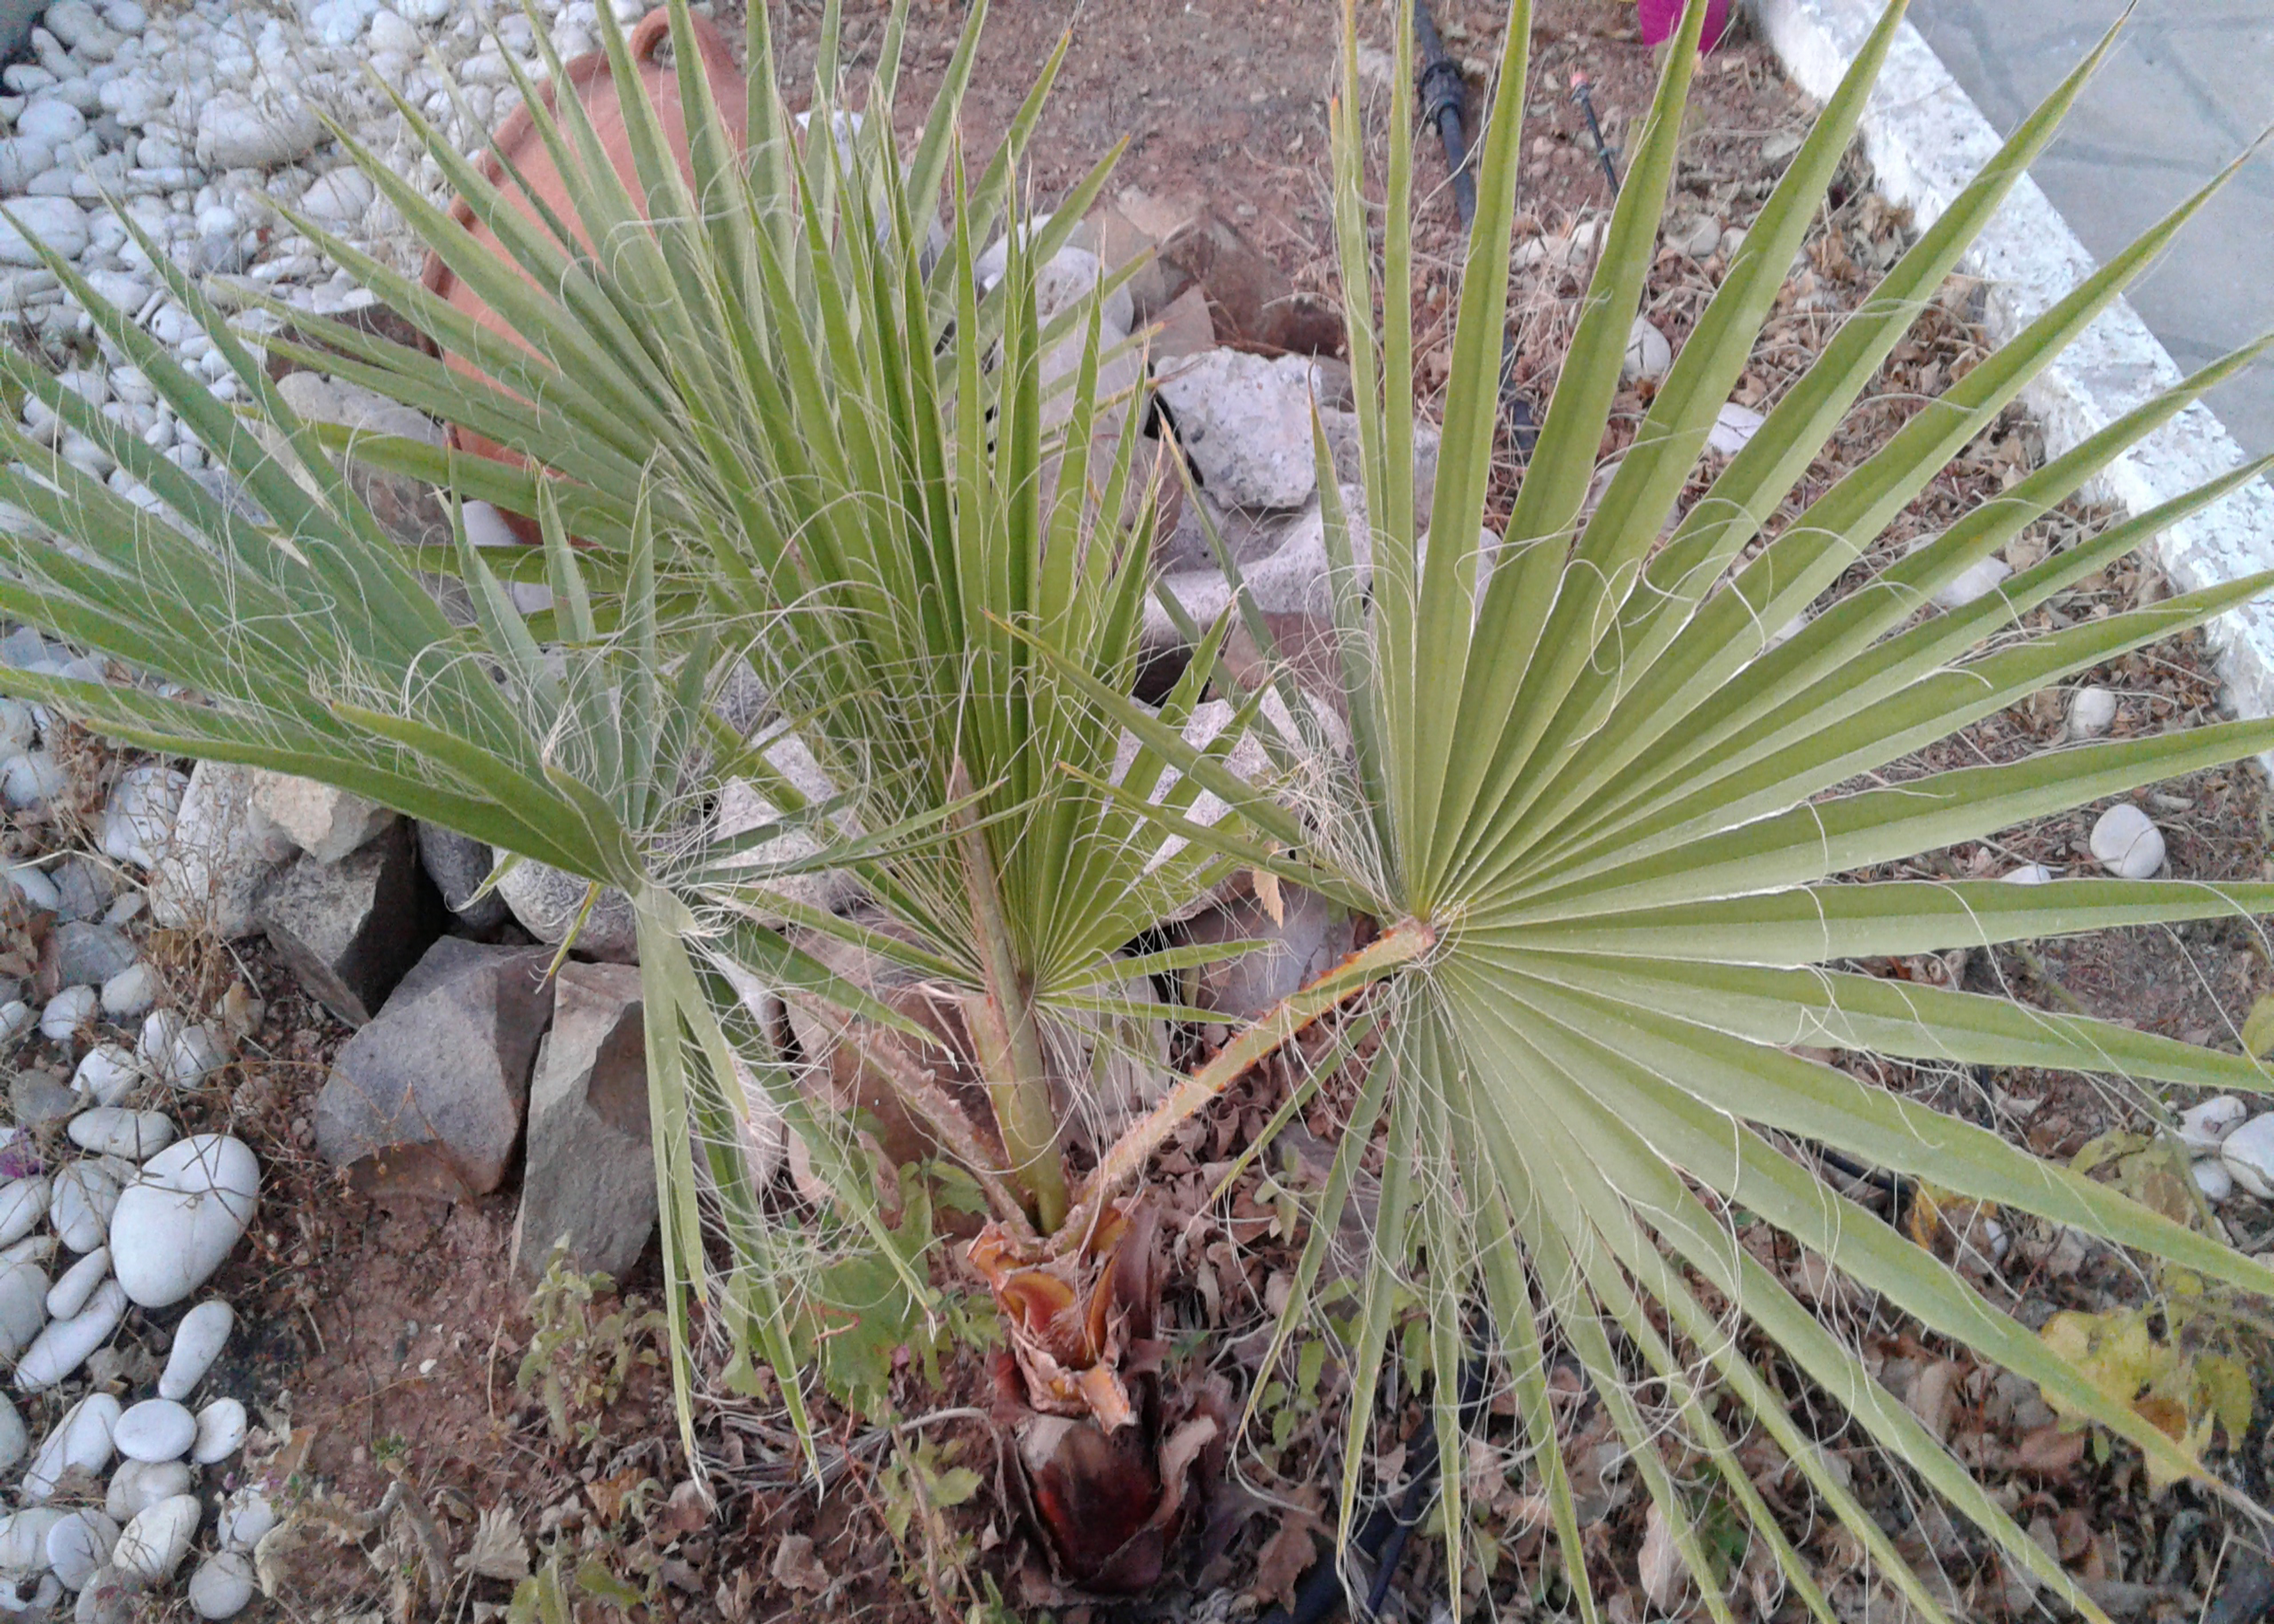
gravel, garden, palm trees, plant, plant community, botany, terrestrial plant, arecales, vegetation, tree, flowering plant, grass, palm tree, landscape, Sabal minor, saw palmetto, perennial plant, Desert Palm, Canadian fir, subshrub, shrubland, pine, plant stem, landscaping, sedge family, Sabal palmetto